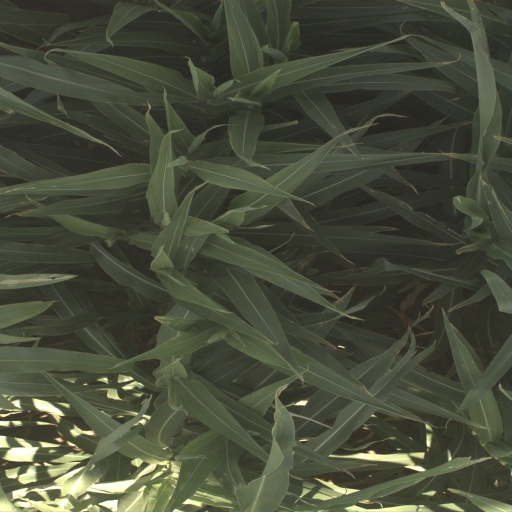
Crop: sorghum